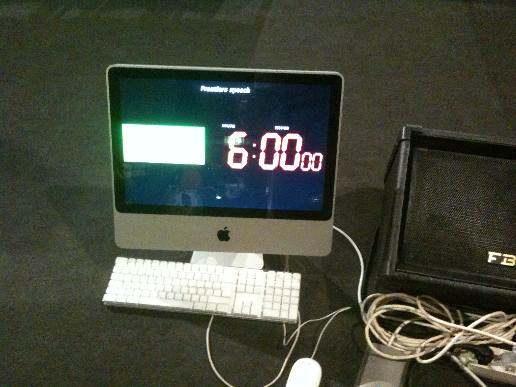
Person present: No